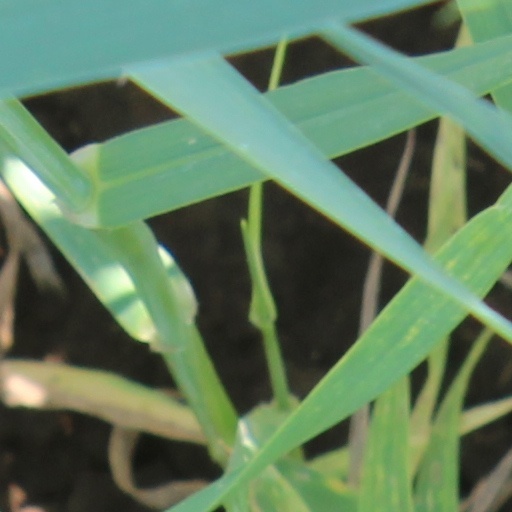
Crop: wheat